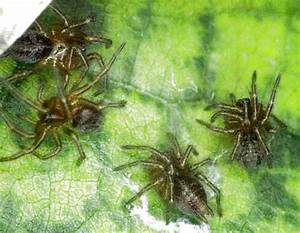
Label: spider